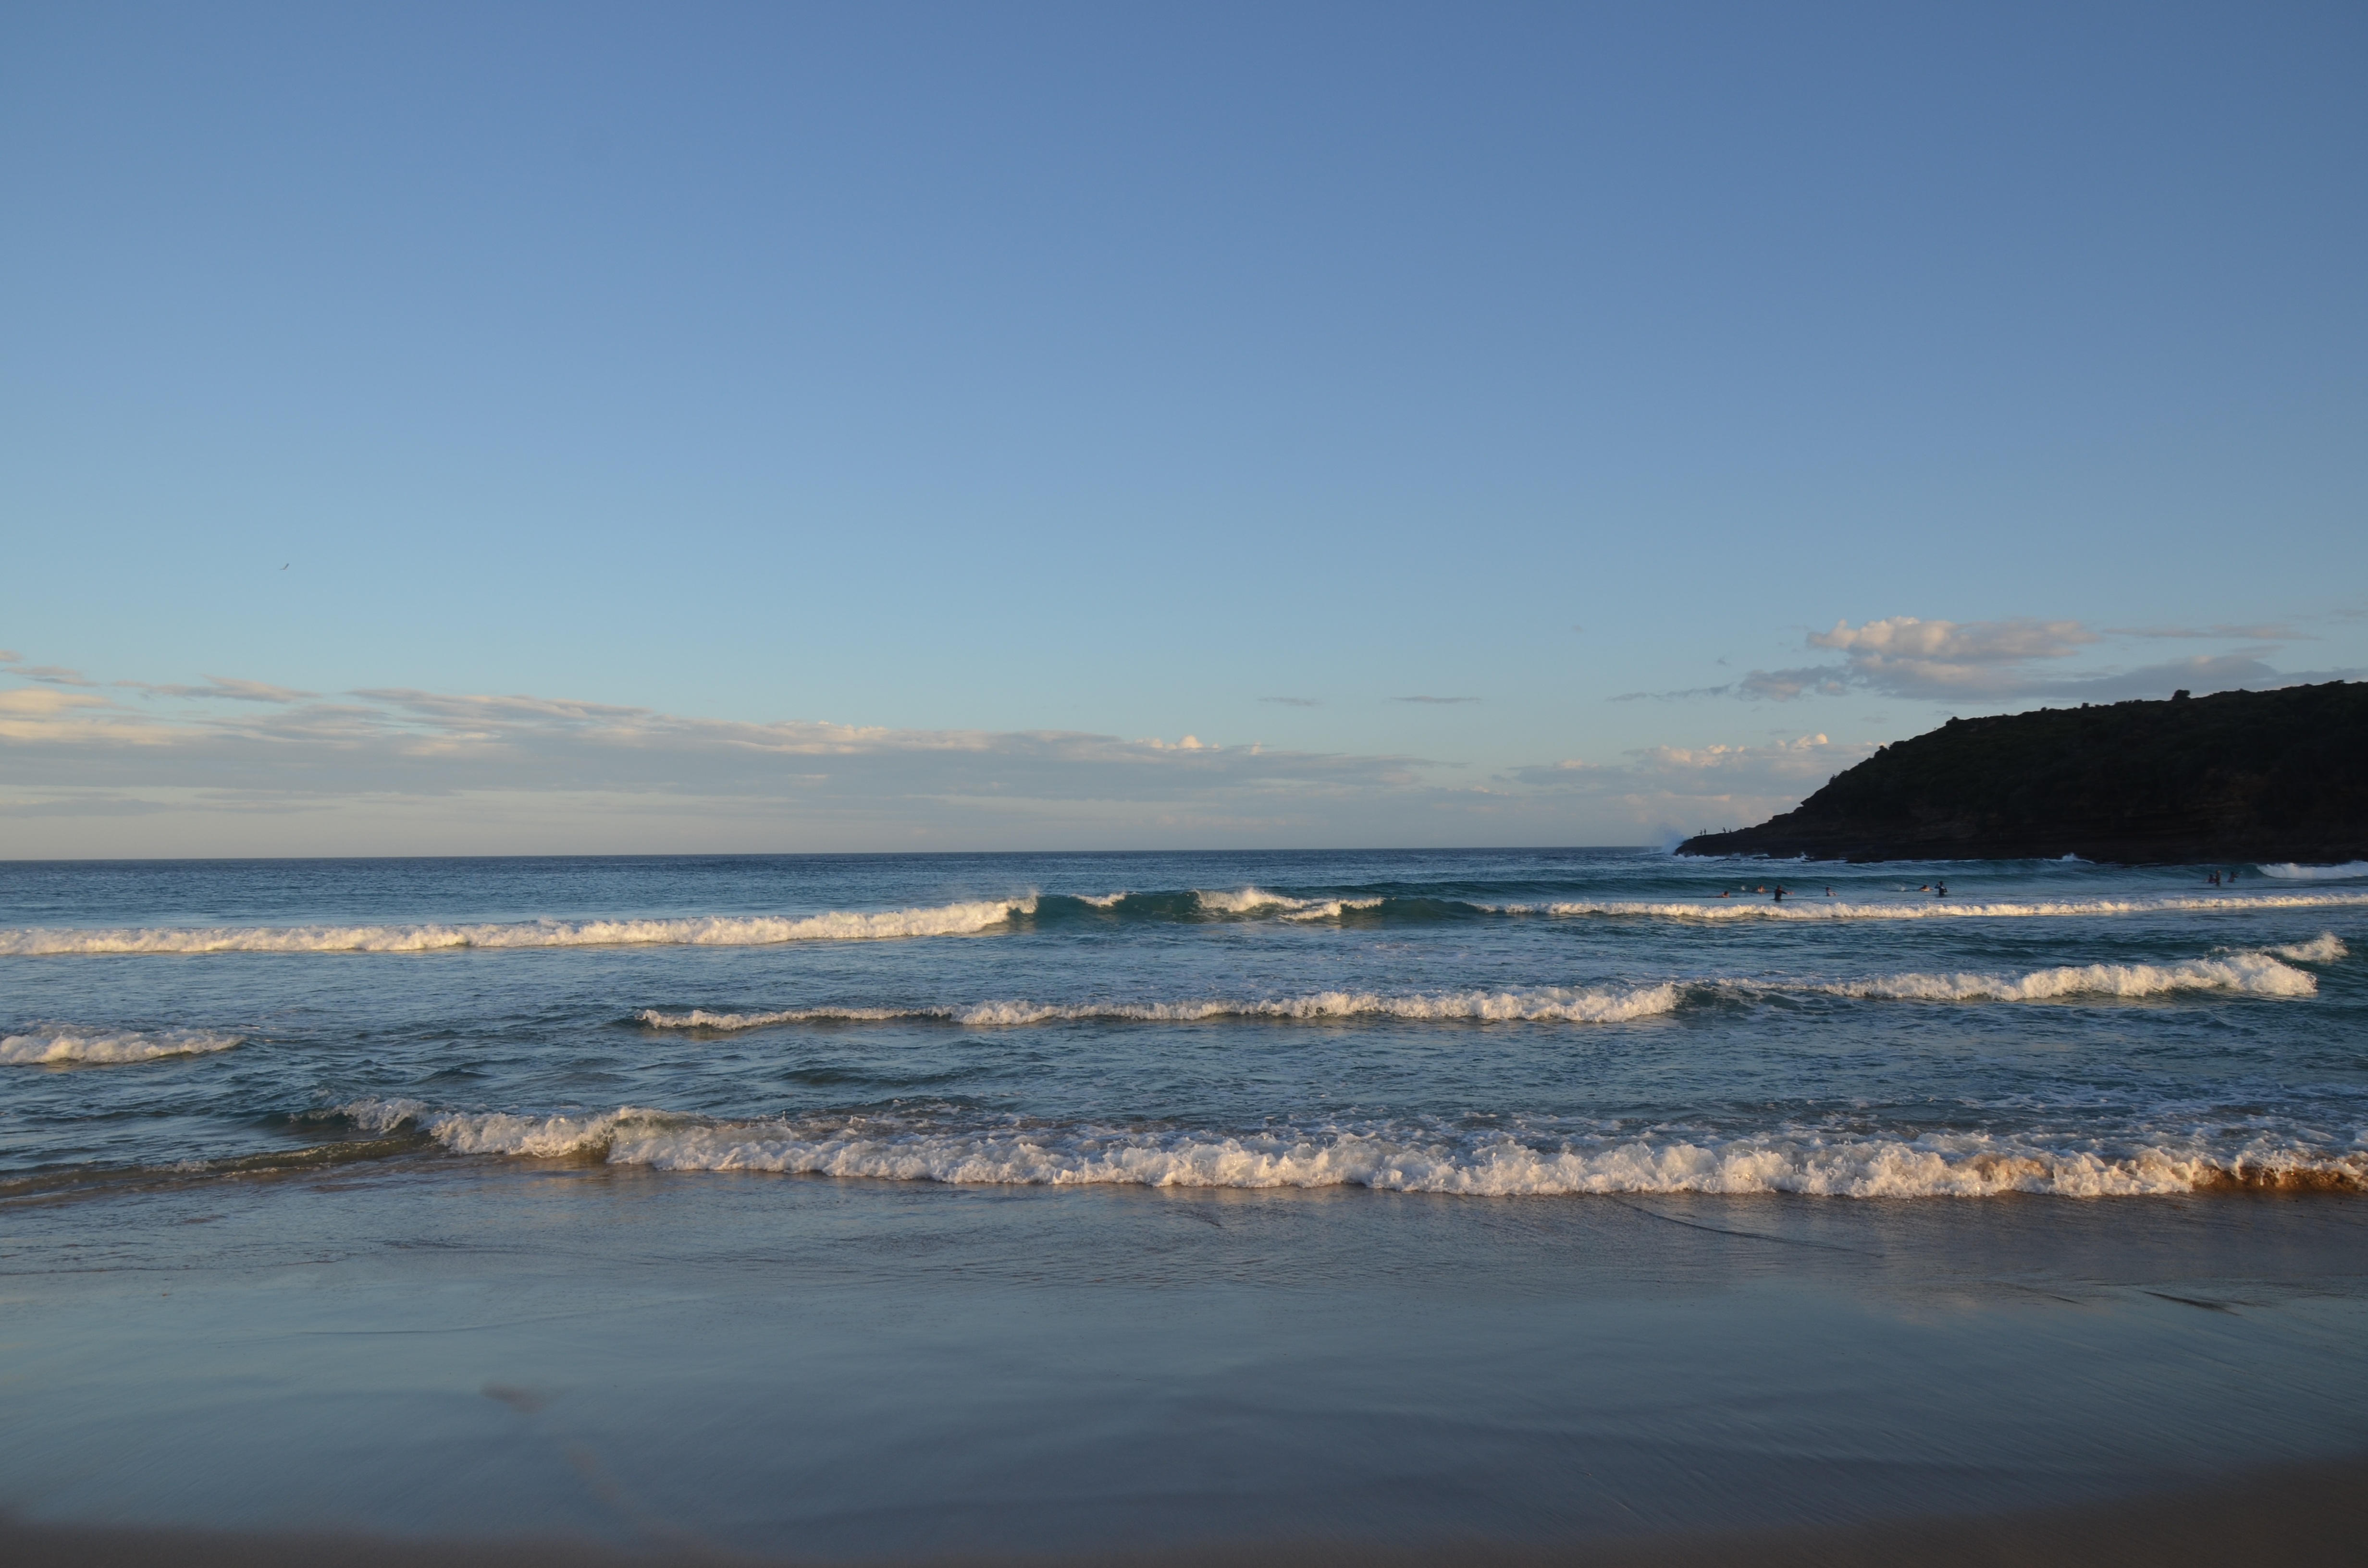
beach, sea, coast, water, sand, ocean, horizon, cloud, sky, sunrise, sunset, morning, shore, wave, dawn, dusk, evening, reflection, bay, body of water, waves, cape, wind wave